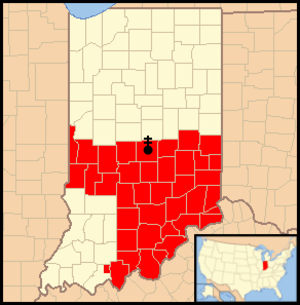
L'archidiocèse d'Indianapolis est un territoire ecclésiastique de l'Église catholique aux États-Unis. Son siège est à la cathédrale Saints-Pierre-et-Paul d'Indianapolis dans l'Indiana. Son origine remonte au diocèse de Vincennes, érigé le 6 mai 1834 à la cathédrale Saint-François-Xavier de Vincennes. Le siège est transféré à Indianapolis en 1898, sous l'épiscopat de Mᵍʳ François Chatard.